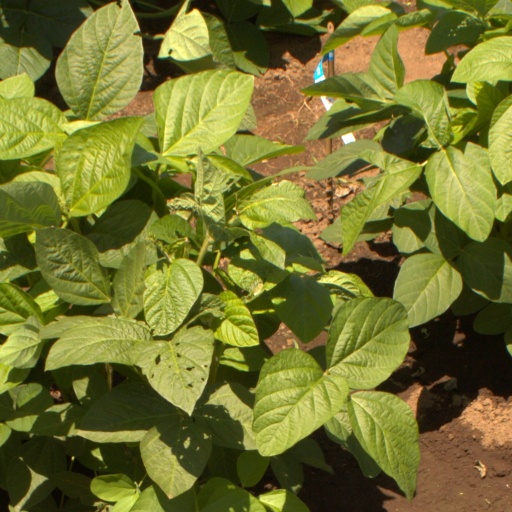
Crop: soybean